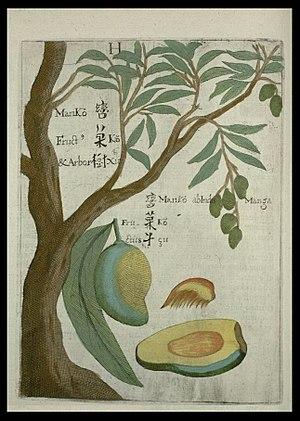
Michał Piotr Boym, né en 1612 à Lwów et décédé le 22 août 1659 dans la province de Guangxi, est un prêtre jésuite polonais, missionnaire, écrivain et explorateur en Chine. Considéré comme l'un des premiers sinologues occidentaux, il explore la Chine continentale et rapporte de nombreux travaux sur la faune, la flore, la géographie et la médecine chinoise.